Project E

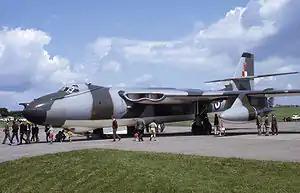
Vickers Valiant

It fell to the commander of the UK-based US Third Air Force, Major General Roscoe C. Wilson, to initiate Project E. Wilson had been liaison officer with the Manhattan Project, and Deputy Chief of the Armed Forces Special Weapons Project, and was very familiar with nuclear weapons. The first aircraft to be fitted for American atomic bombs were not V-bombers but 28 Canberra bombers earmarked as night interdictors for the Supreme Allied Commander Europe (SACEUR) in 1957. These were new B(I)8 models, which came straight from the manufacturer for modification to carry the Mark 7 nuclear bomb. The intention was that they would be able to carry either American or British bombs, but since the latter were not available, they were only fitted for American bombs. Later-model Canberras would be able to carry both. Since the specifications for the bomb bay doors said they opened wide, and the tail fins of the bombs were between wide, no problem was anticipated, but it turned out that the doors only opened between , depending on the aircraft, which meant that the bombs would have to be individually matched with aircraft. After some thought, was cut off each bomb fin.